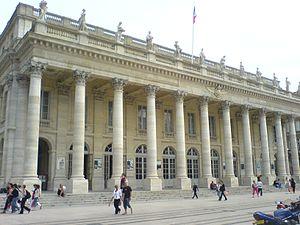
L'opéra national de Bordeaux est une institution du service public de la culture organisée sous la forme d'une régie personnalisée.